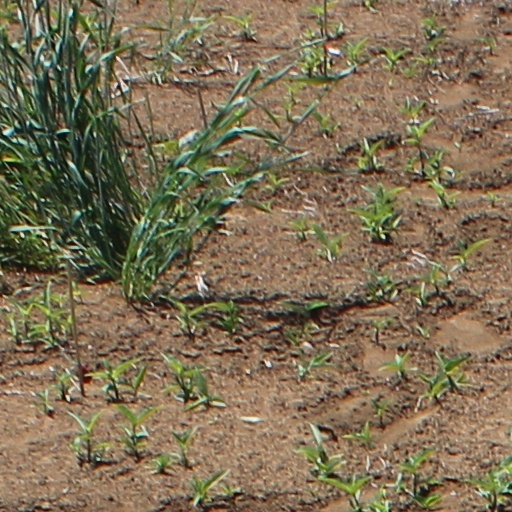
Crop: wheat